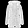
Label: Coat